Barthélemy Joliette

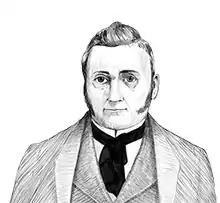

Barthélemy Joliette (September 9, 1789 – June 21, 1850) was a notary, businessman, seigneur and political